NWA Alabama Heavyweight Championship

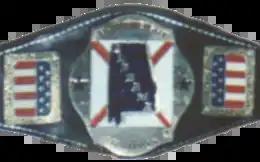
The championship belt

The NWA Alabama Heavyweight Championship was created in October, 1962. Since its creation, the championship has been defended in a number of NWA territories throughout the decades.